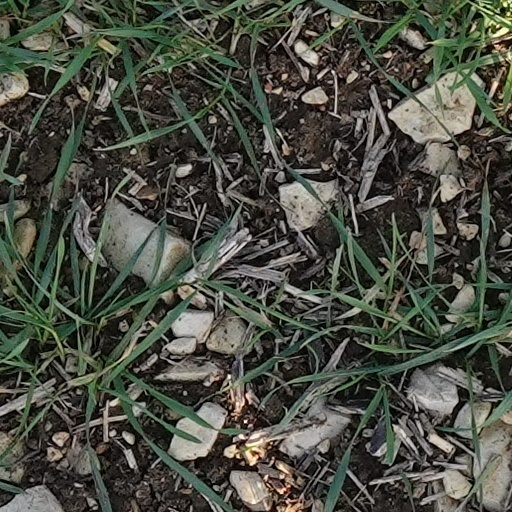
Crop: wheat